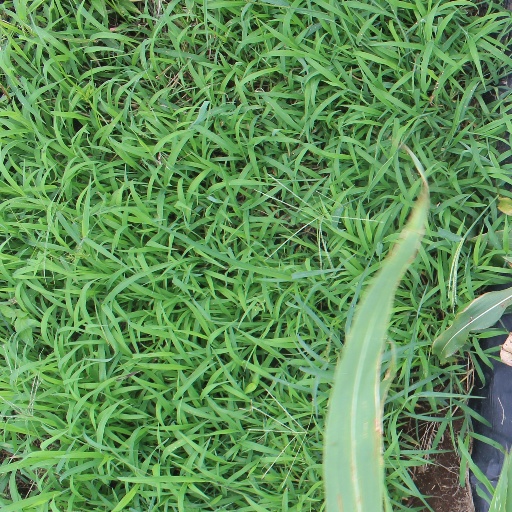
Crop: sorghum